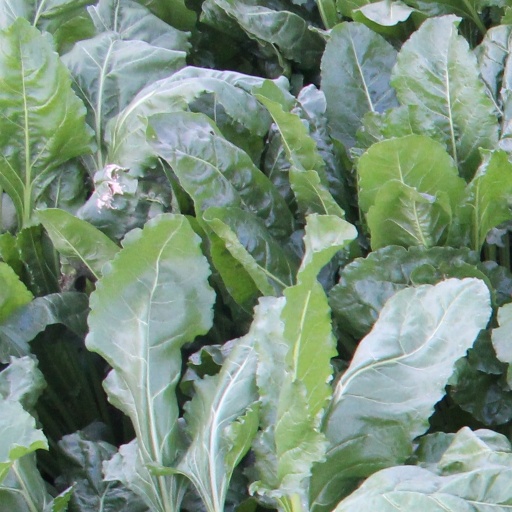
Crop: sugar beet